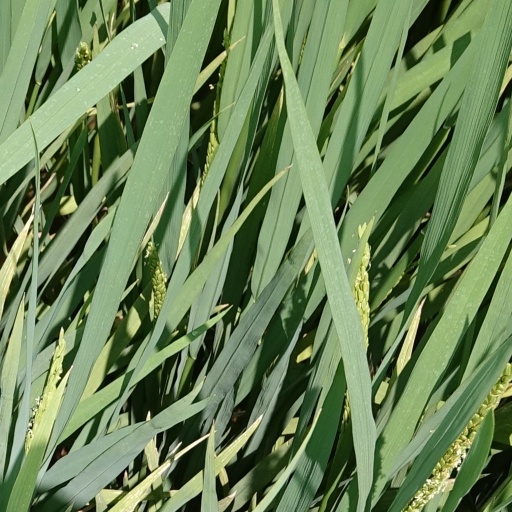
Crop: rice